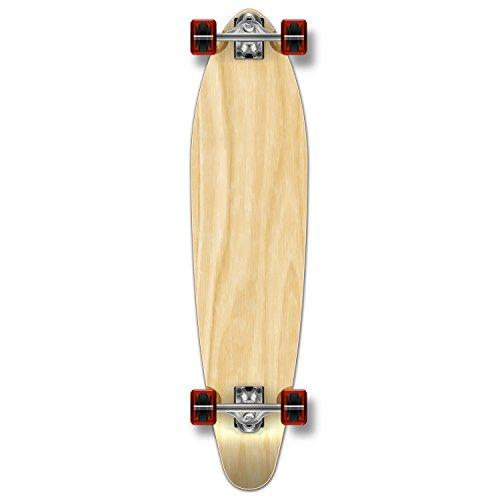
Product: Yocaher Blank/Checker Complete Kicktail Skateboards Longboard Cruiser Black Widow Premium 80A Grip Tape Aluminum Truck ABEC7 Bearing 70mm Skateboard Wheels
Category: Sports & Outdoors | Outdoor Recreation | Skates, Skateboards & Scooters | Skateboarding | Standard Skateboards & Longboards | Longboards
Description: Size: 40" X 9.75".
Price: $58.99 - $65.99
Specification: Product Dimensions:         40 x 9 x 5.5 inches ; 8 pounds    |Shipping Weight: 7.2 pounds (View shipping rates and policies)|Domestic Shipping: Item can be shipped within U.S.|International Shipping: This item is not eligible for international shipping.  Learn More|ASIN: B00KJNF4CW|Item model number: 01061K-Natural-40"|    #146    in Longboards Skateboard